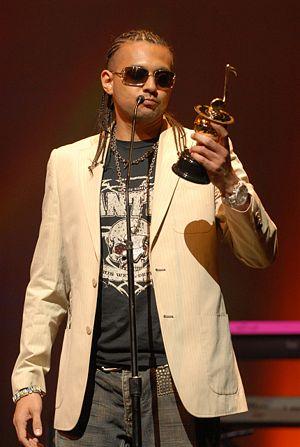
Sean Paul Ryan Francis Henriques, né le 9 janvier 1973 à Kingston, plus connu sous le nom de scène Sean Paul, est un chanteur jamaïcain de dancehall et de reggae.